Portsmouth and Arundel Canal

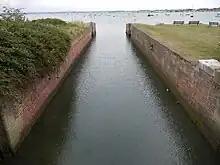
The remains of the sea lock at the end of the Portsea section

This section of the canal ran from Langstone Harbour, across the east and central areas of Portsea Island through Milton, Fratton and Landport ending at a canal basin on what is now Arundel Street, which was named after the canal. This section of the canal was built to what were then small ship canal standards and could take ships of up to 150 tons. There were 2 locks at Milton (a sea lock and an upper lock)